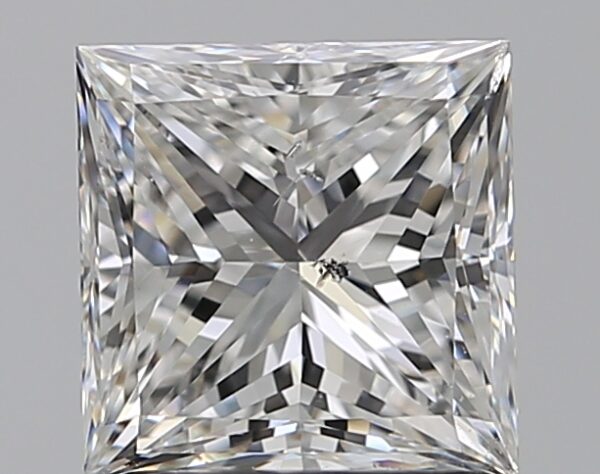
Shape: princess
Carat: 1.5
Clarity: SI2
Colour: F
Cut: EX
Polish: EX
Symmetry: VG
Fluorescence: N
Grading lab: GIA
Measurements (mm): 6.29 x 6.24 x 4.54